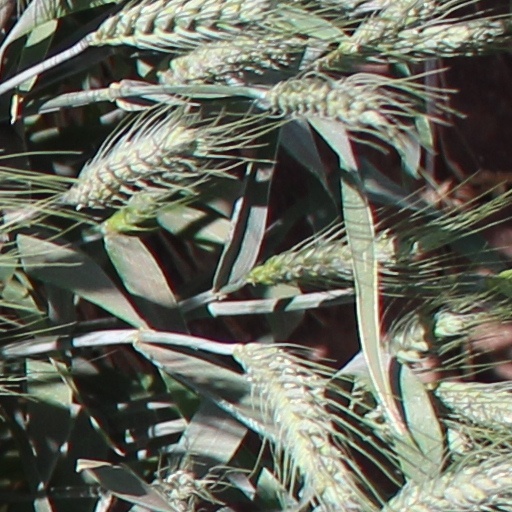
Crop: wheat